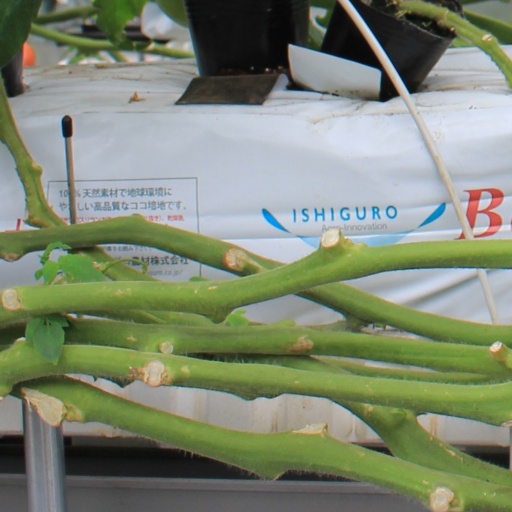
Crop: tomato